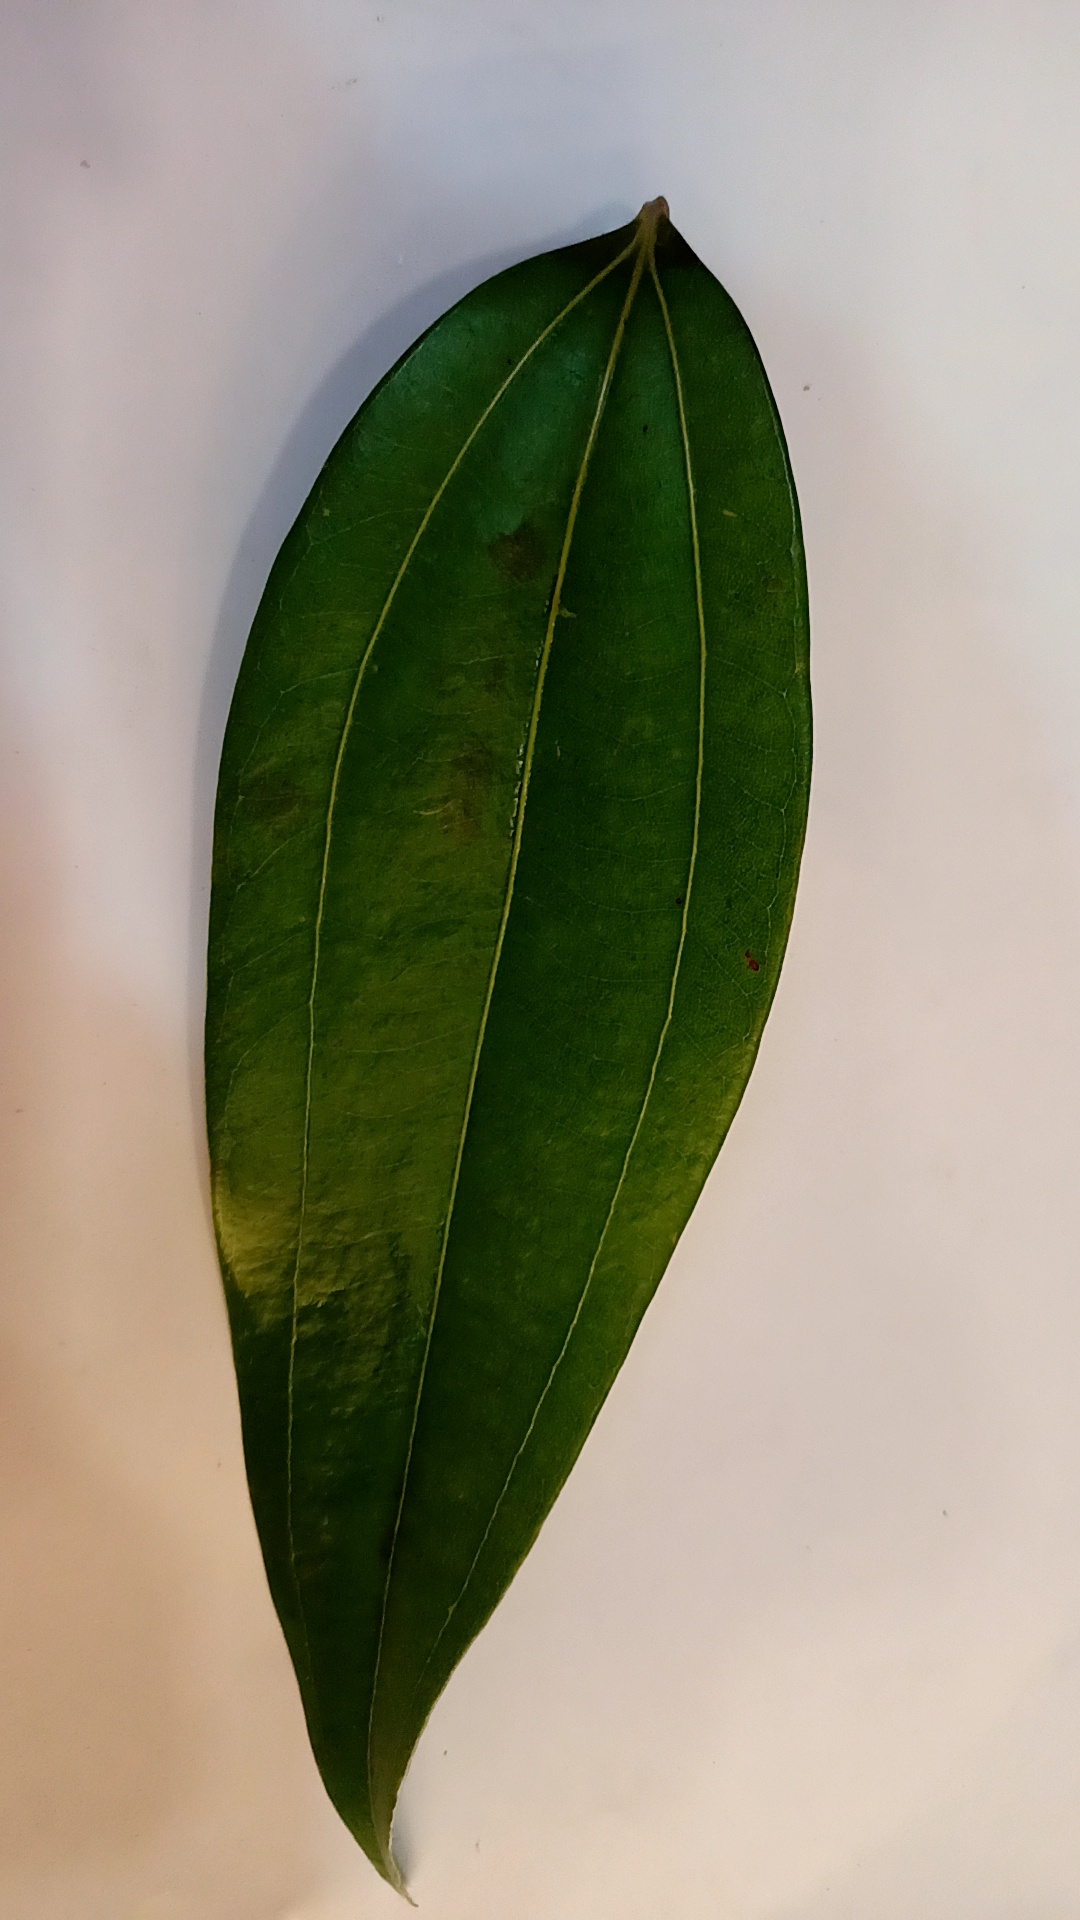
Label: Healthy